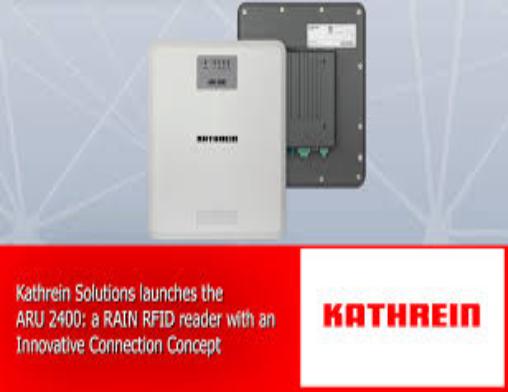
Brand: Kathrein
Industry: Electronic